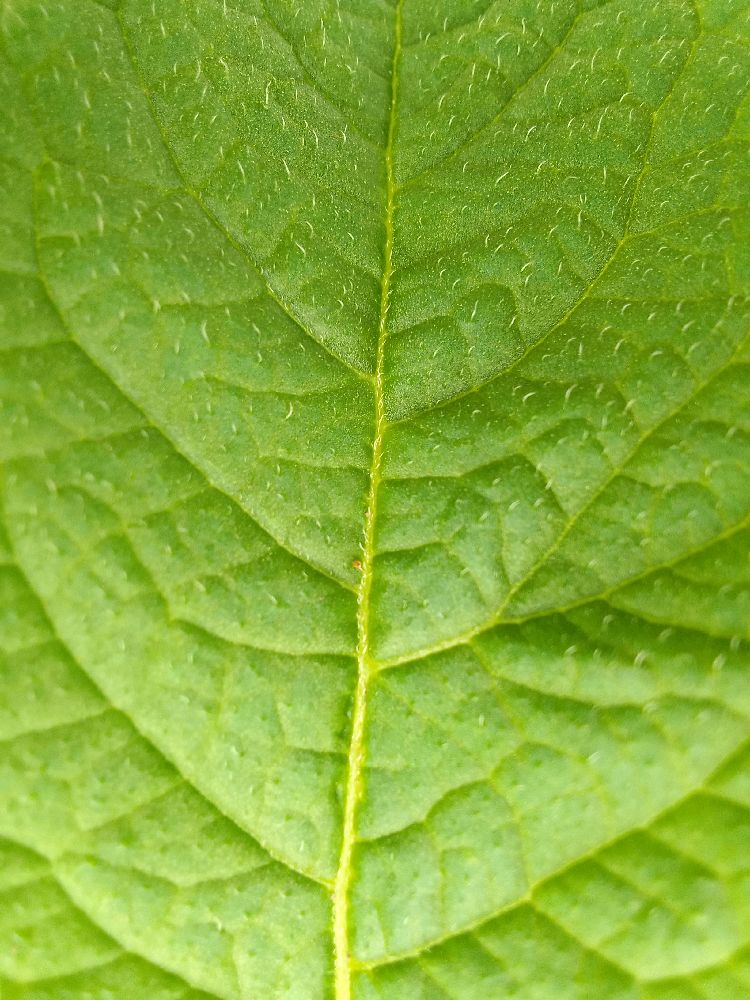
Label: Healthy